Hsing Yun

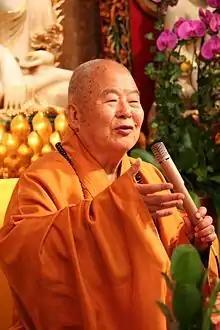
Hsing Yun in 2009

Hsing Yun (19 August 1927 – 5 February 2023) was a Chinese Buddhist monk, teacher, and philanthropist based in Taiwan. He was the founder of the Fo Guang Shan Buddhist monastic order as well as the layperson-based Buddha's Light International Association. Hsing Yun was considered a major proponent of Humanistic Buddhism and one of the most influential teachers of modern Taiwanese Buddhism. In Taiwan, he was popularly referred to as one of the "Four Heavenly Kings" of Taiwanese Buddhism, along with his contemporaries: Master Sheng-yen of Dharma Drum Mountain, Master Cheng Yen of Tzu Chi and Master Wei Chueh of Chung Tai Shan.